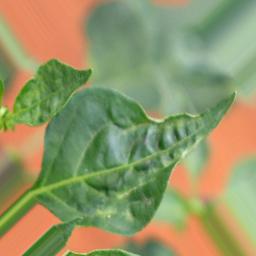
Label: mites_and_trips